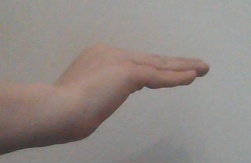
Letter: haa